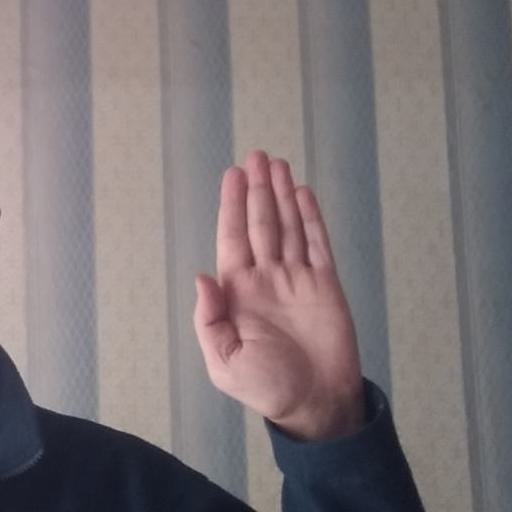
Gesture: stop